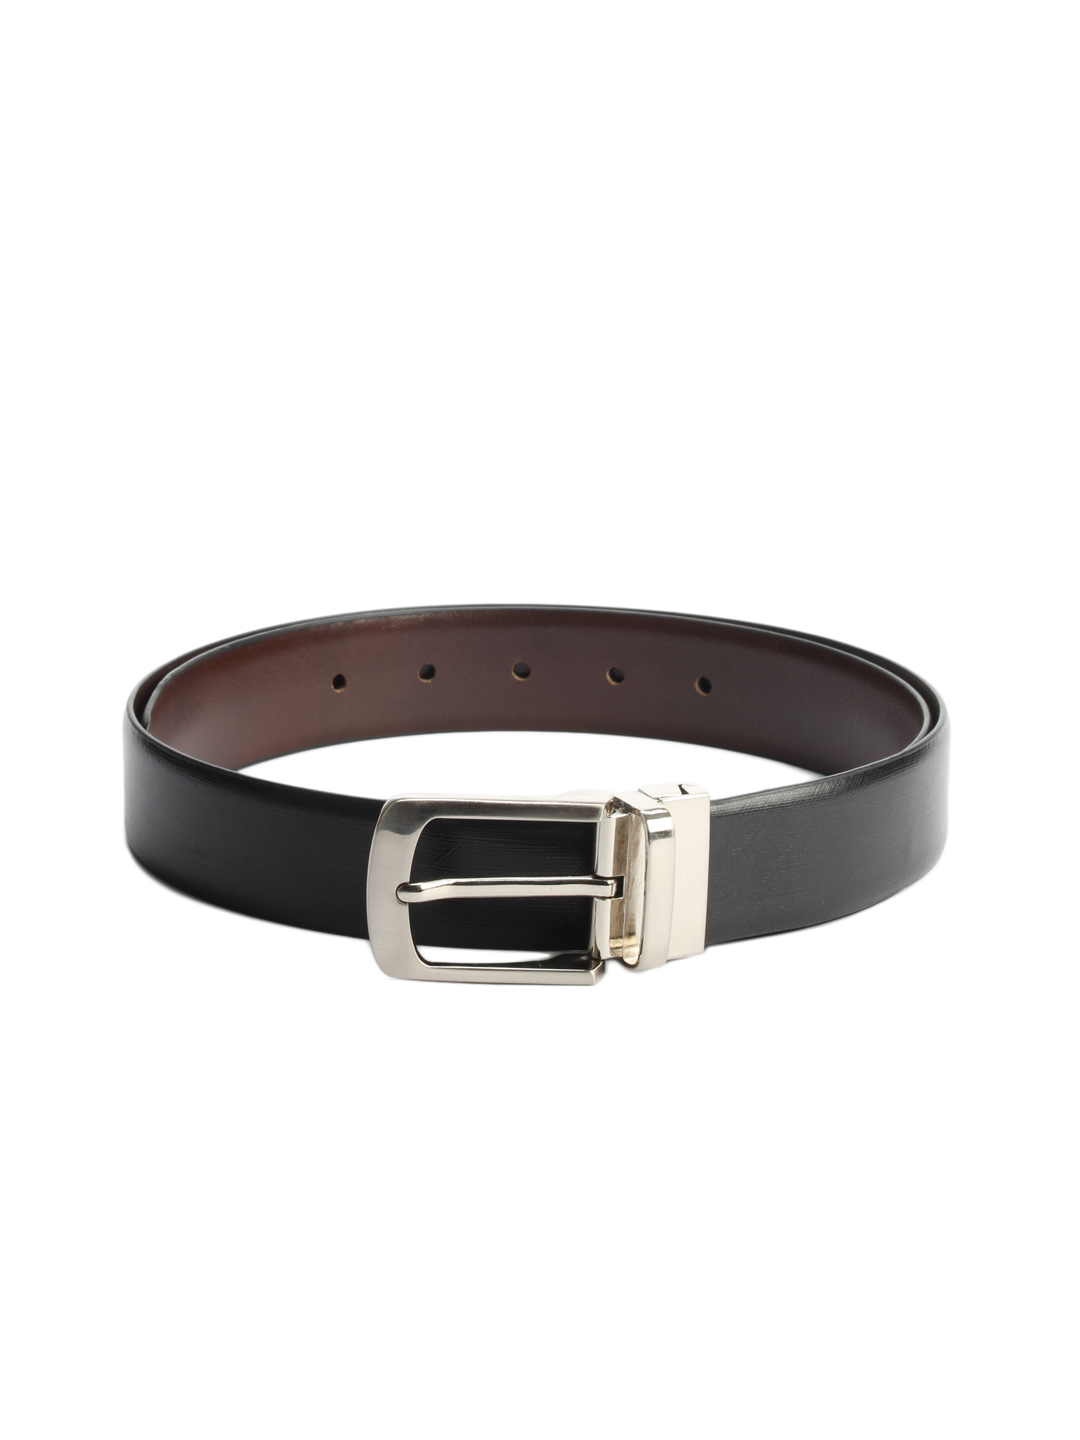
New Hide Men Black Reversible Belt
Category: Accessories / Belts / Belts
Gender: Men
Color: Black
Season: Summer 2012
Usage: Formal